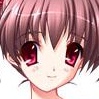
Portrait style: Anime Portrait